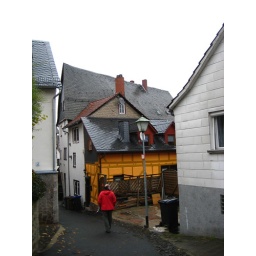
the roof on the house was way more warped in person